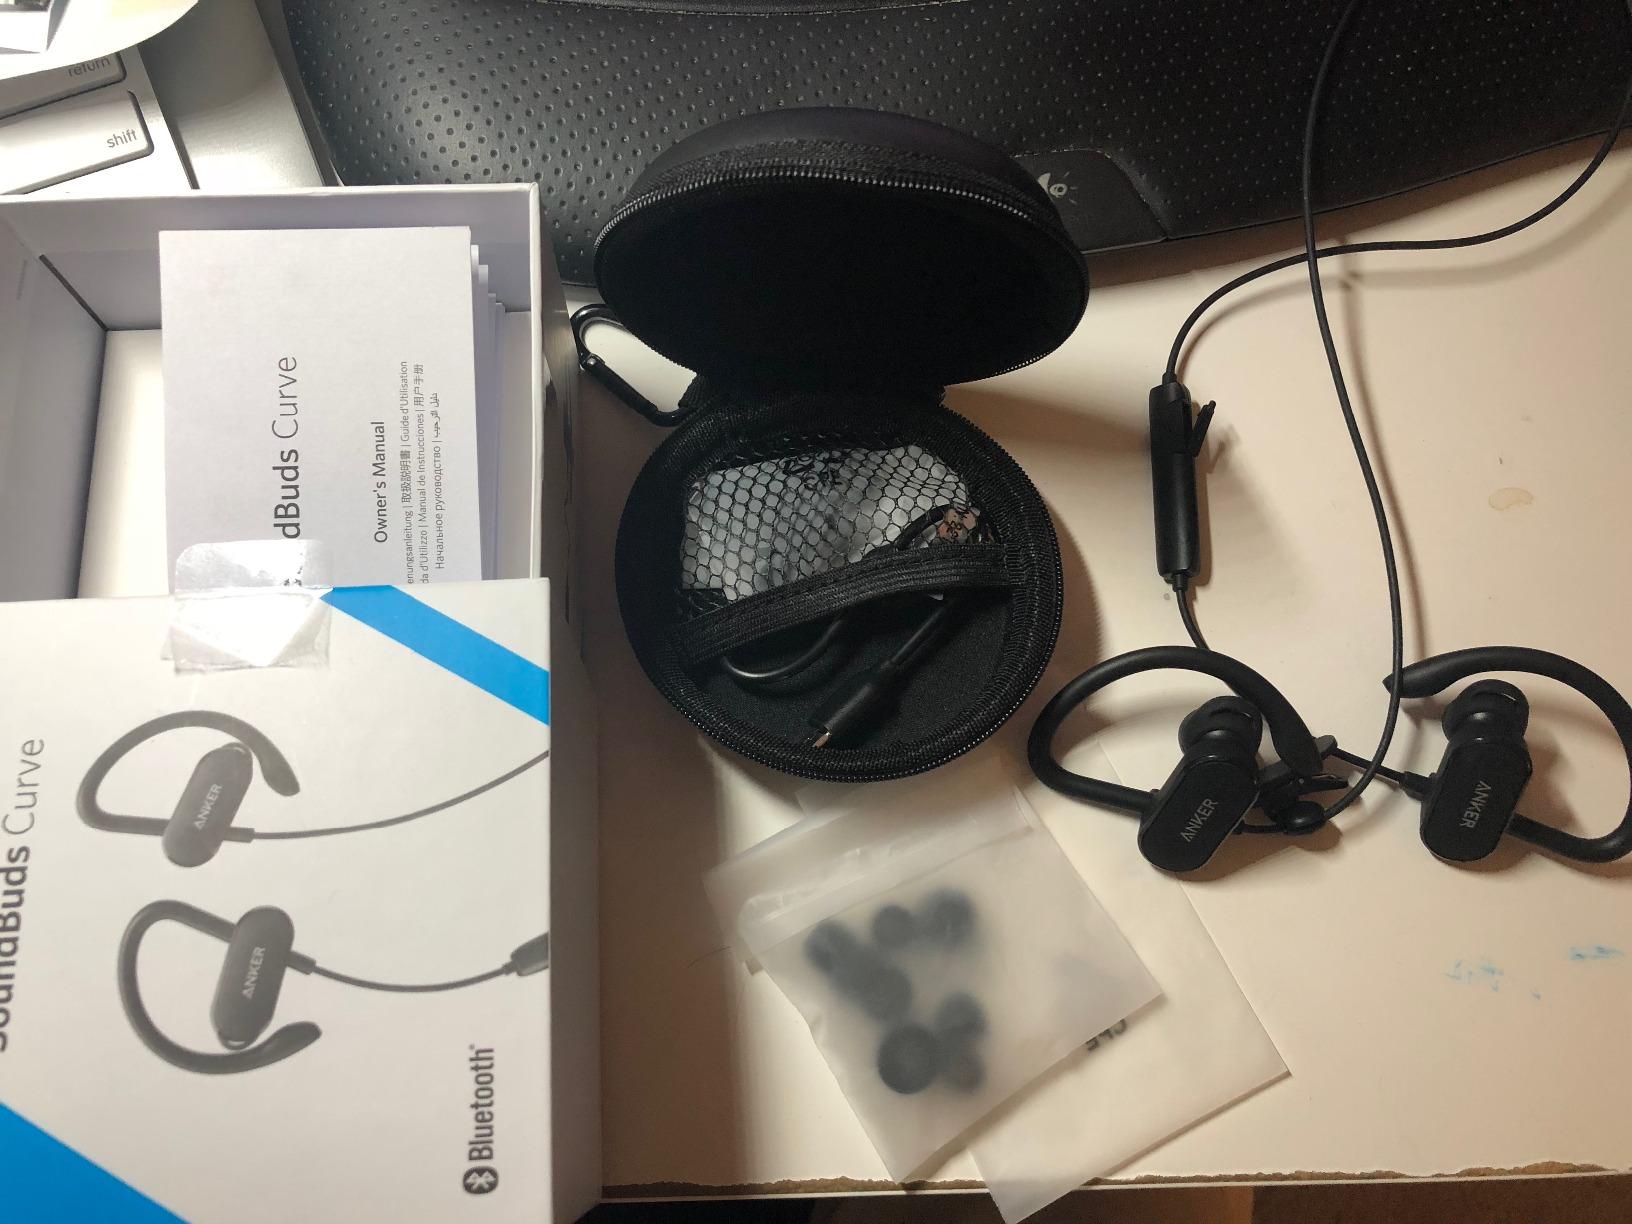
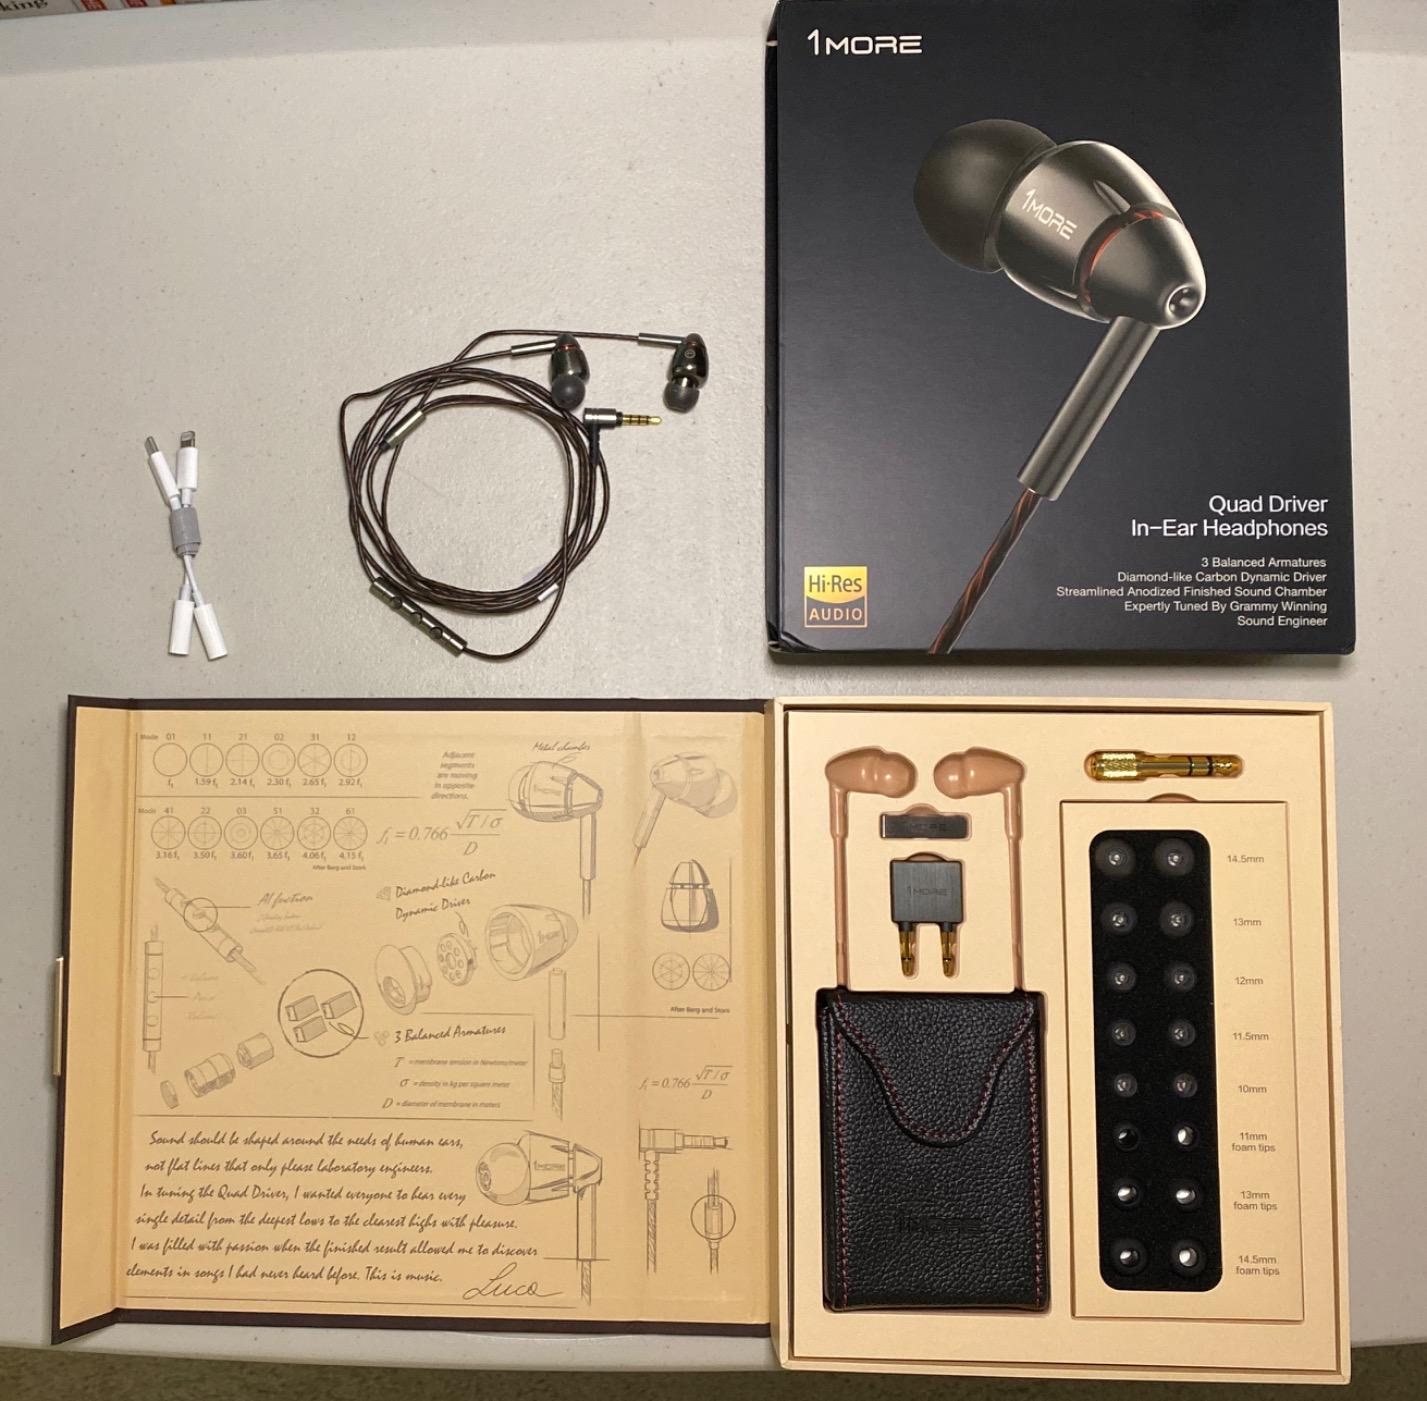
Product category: headphones
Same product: no